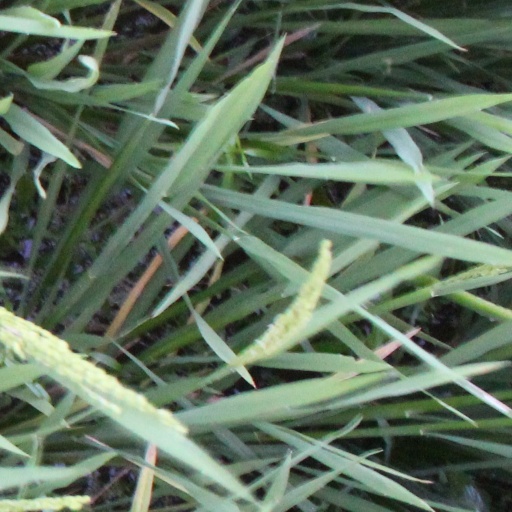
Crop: rice